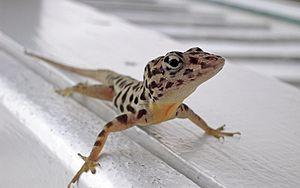
Anolis sabanus est une espèce de sauriens de la famille des Dactyloidae.